Geography of Liechtenstein

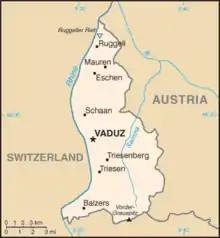
Map of the Principality of Liechtenstein

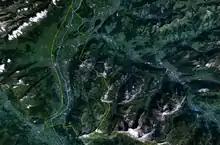
Satellite image of Liechtenstein area, with the border shown in yellow

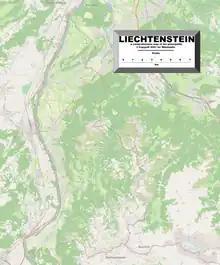
Enlargeable, detailed map of Liechtenstein

The principality of Liechtenstein encompasses most of the eastern half of the Rhine Valley, wedged between Austria and Switzerland. The majority of the country's population is found in the western half along the Rhine River. Along with Uzbekistan, Liechtenstein is one of only two doubly landlocked countries in the world.